Haplotrematidae

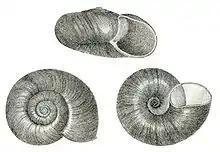
Three views of a shell of "Haplotrema vancouverense" from W. G. Binney

Their shells vary in size from small (7 mm in diameter, or about 0.3 inches) to medium (32 mm, about 1.3 inches), usually with a low, flattened spire, a very wide umbilicus, and usually with the upper lip margin (at the aperture) curving downwards or straightened.